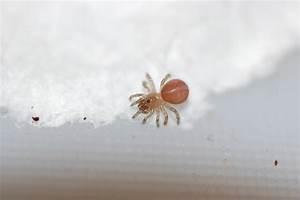
spider